James Castle (politician)

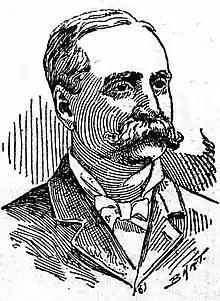
"Minneapolis Journal", January 2, 1903

James Nathan Castle (May 23, 1836 – January 2, 1903) was a U.S. Representative from Minnesota; born in Shefford in Lower Canada; he attended the public schools; studied law; moved to Afton, Washington County, Minnesota, in 1862 and taught school; completed his law studies; was admitted to the bar and practiced; moved to Stillwater, Washington County in 1865 and continued the practice of law; elected county attorney in 1866 to fill the unexpired term of his deceased brother; city attorney in 1868; elected to the Minnesota Senate in 1868, 1878, and 1882; elected as a Democrat to the 52nd United States Congress (March 4, 1891 – March 3, 1893); chairman of the United States House Committee on Mileage (52nd Congress); unsuccessful candidate for reelection in 1892 to the 53rd United States Congress; engaged in the practice of law until his death in Stillwater; interment in Fairview Cemetery.